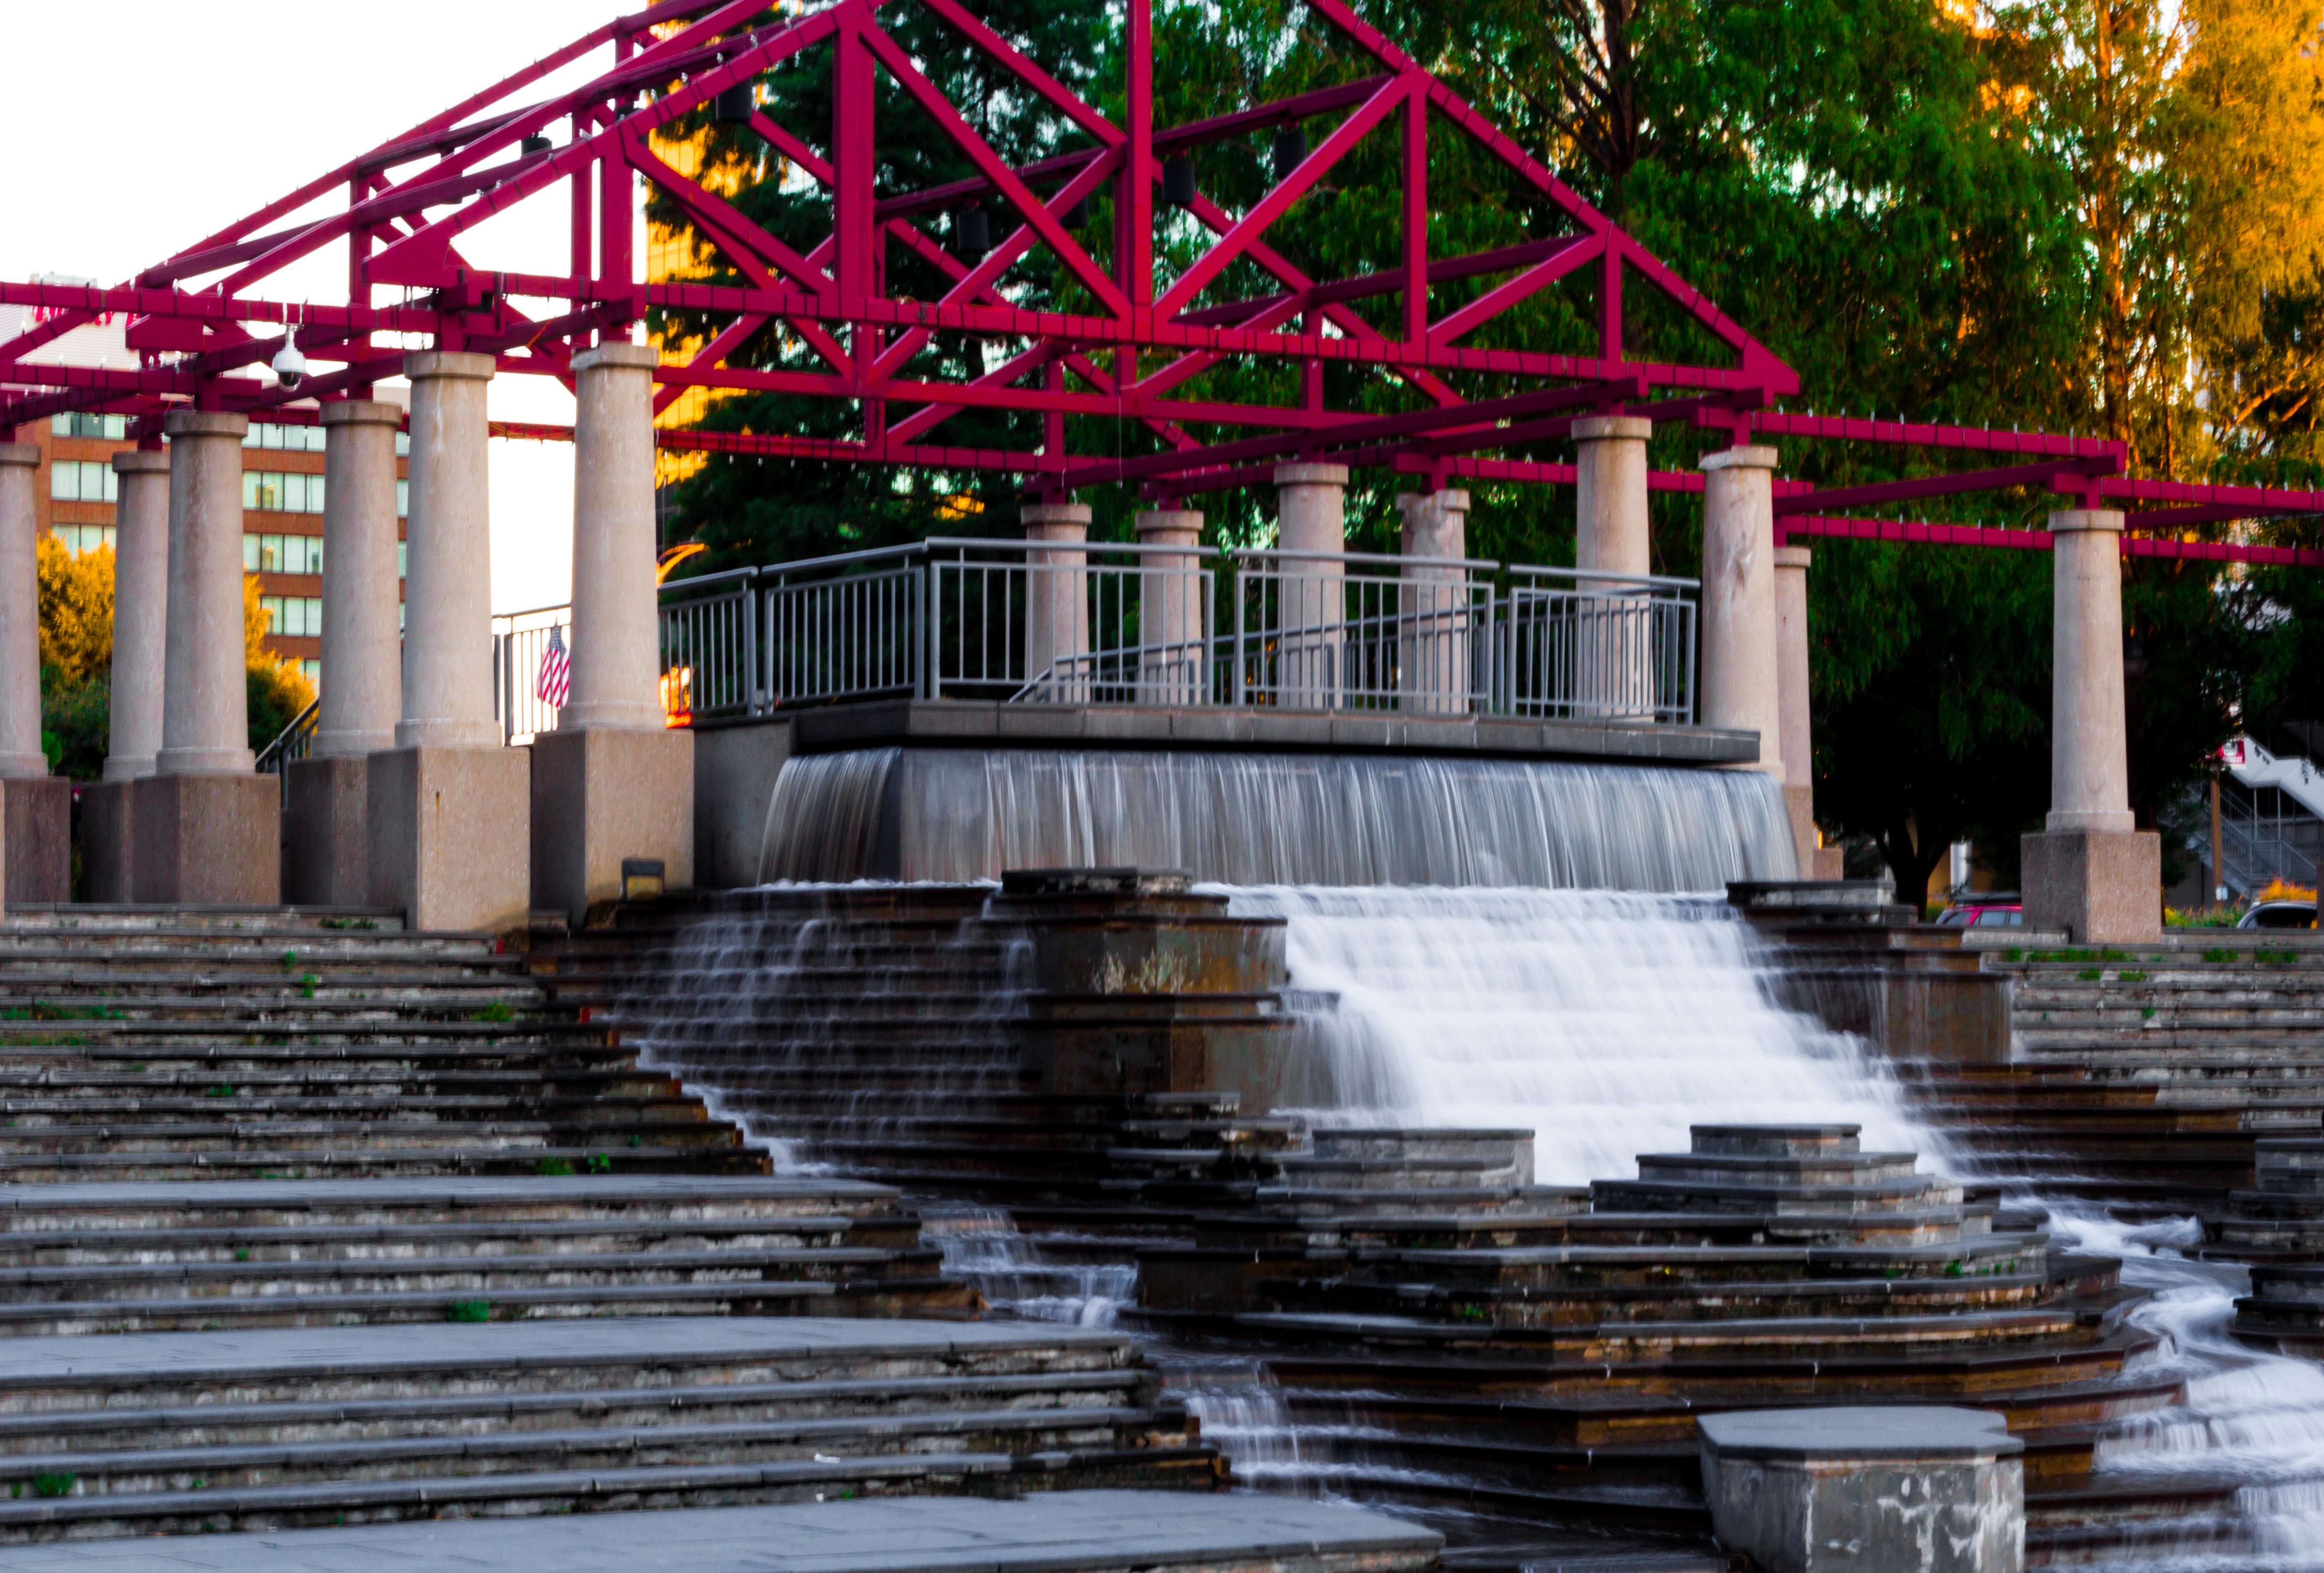
walkway, park, temple, shrine, shinto shrine, outdoor structure